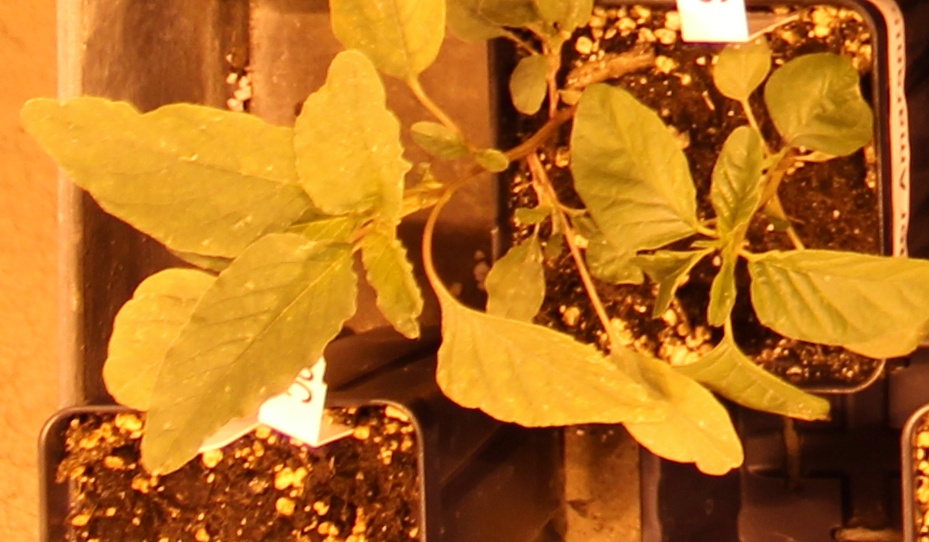
Label: Palmer Amaranth